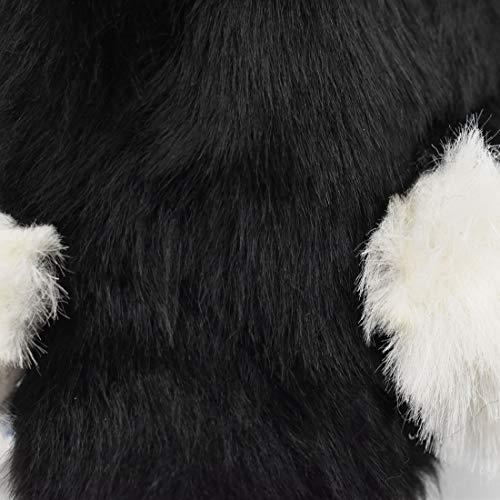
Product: Hansa Ostrich Baby Plush
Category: Toys & Games | Stuffed Animals & Plush Toys | Plush Figures
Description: Great Condition.
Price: $14.98
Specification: ProductDimensions:9.4x3.9x7.8inches|ItemWeight:1.92ounces|ShippingWeight:3.04ounces(Viewshippingratesandpolicies)|DomesticShipping:ItemcanbeshippedwithinU.S.|InternationalShipping:ThisitemcanbeshippedtoselectcountriesoutsideoftheU.S.LearnMore|ShippingAdvisory:Thisitemmustbeshippedseparatelyfromotheritemsinyourorder.Additionalshippingchargeswillnotapply.|ASIN:B005GJSF3E|Itemmodelnumber:194674|Manufacturerrecommendedage:3yearsandup